Panathinaikos B.C.

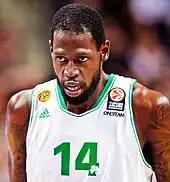
James Gist

After the departure of Obradović, Panathinaikos' new head coach, Argiris Pedoulakis, was forced to make massive changes to the team, with 12 new players being added to the roster, including James Gist, Roko Ukić, and NBA players Jason Kapono and Marcus Banks. Team captains Dimitris Diamantidis and Kostas Tsartsaris led the rebuilding effort for the Greens, who reached the EuroLeague quarterfinals, only to fall to FC Barcelona Regal in a 5-game series. Panathinaikos won their 14th Greek Cup, by beating Olympiacos in the final, with a three-point difference (81-78). During the same year, Panathinaikos was able to "break" Olympiacos' home court twice in the Greek League Finals, thus conquering the Greek League championship for the 33rd time in the club's history.